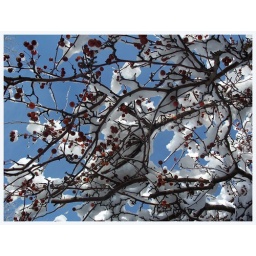
Snow and Berries under the blue sky